Pyrgotis eudorana

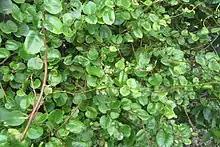
Larval host species "Muehlenbeckia australis".

"P. eudorana" larvae feed exclusively on "Muehlenbeckia australis".